TT2

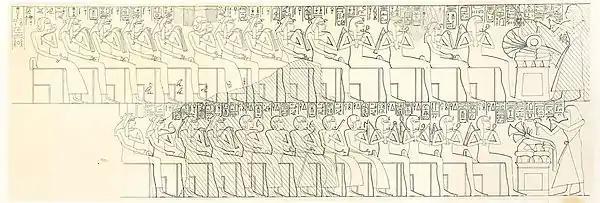
Khabekhnet before kings and queens, north wall

Only the southern chapel is decorated. It has incised decoration on a background of pinkish plaster. The scenes are divided equally on an east–west axis between Khabekhnet and his brother Khonsu, with the northern section featuring Khabekhnet and the southern featuring Khonsu. On the left door thickness, Khabekhnet's father Sennedjem kneels before the god Min and a goddess; in a lower register, Khonsu and his wife are shown making an offering to his parents Senendjem and Iyneferti, accompanied by a hymn to Ra. On the right door thickness, the deceased offers candles to Min and Isis, and to their parents.